Space capsule

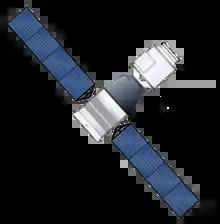
Diagram of the post-Shenzhou 7 spacecraft

Space capsules have also been used for scientific research and experimentation in space. For example, the Chinese Shenzhou spacecraft has carried out experiments in life sciences, material sciences, fluid dynamics, and space environment monitoring. The PRC developed its "Shenzhou" spacecraft in the 1990s based on the same concept (orbital, reentry and service modules) as Soyuz. Its first uncrewed test flight was in 1999, and the first crewed flight in October 2003 carried Yang Liwei for 14 Earth orbits.